Granuloma

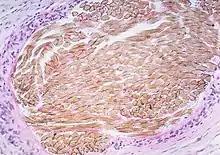
Granulomatous reaction to nylon suture material

A foreign-body granuloma occurs when a foreign body (such as a wood splinter, piece of metal, glass etc.) penetrates the body's soft tissue followed by acute inflammation and formation of a granuloma. In some cases the foreign body can be found and removed even years after the precipitating event.